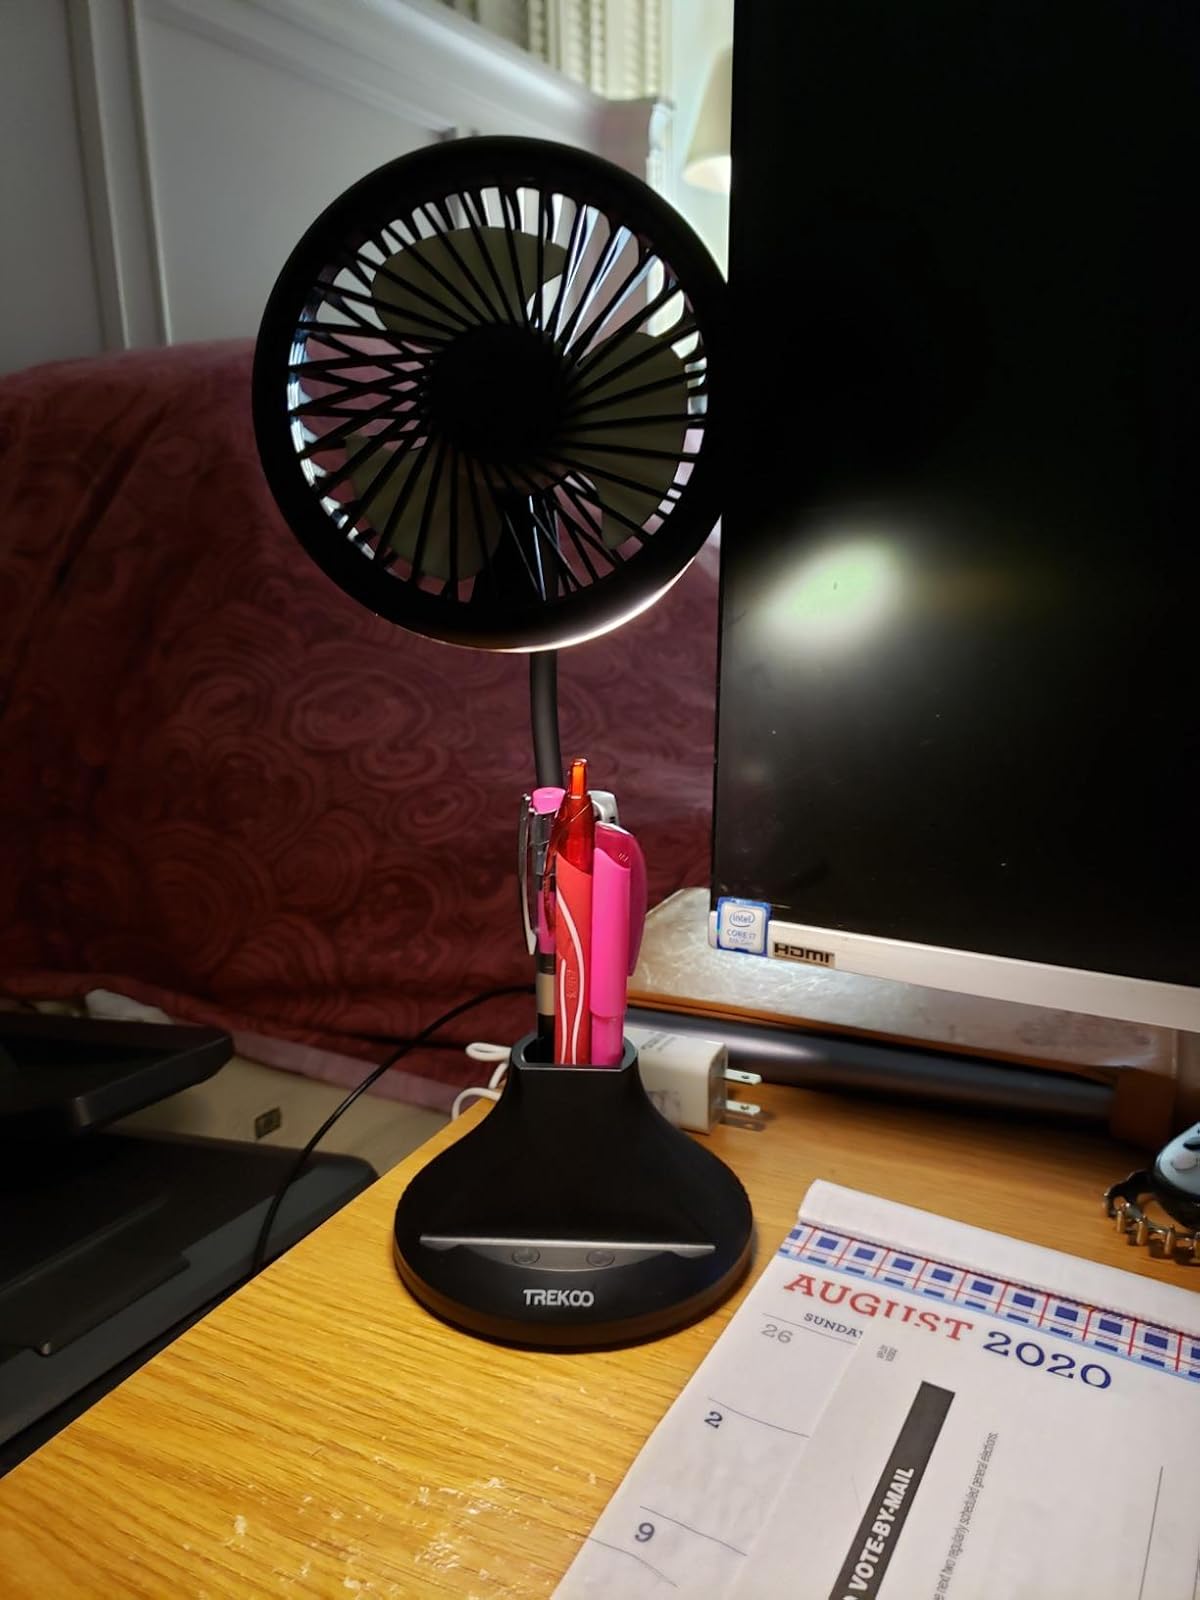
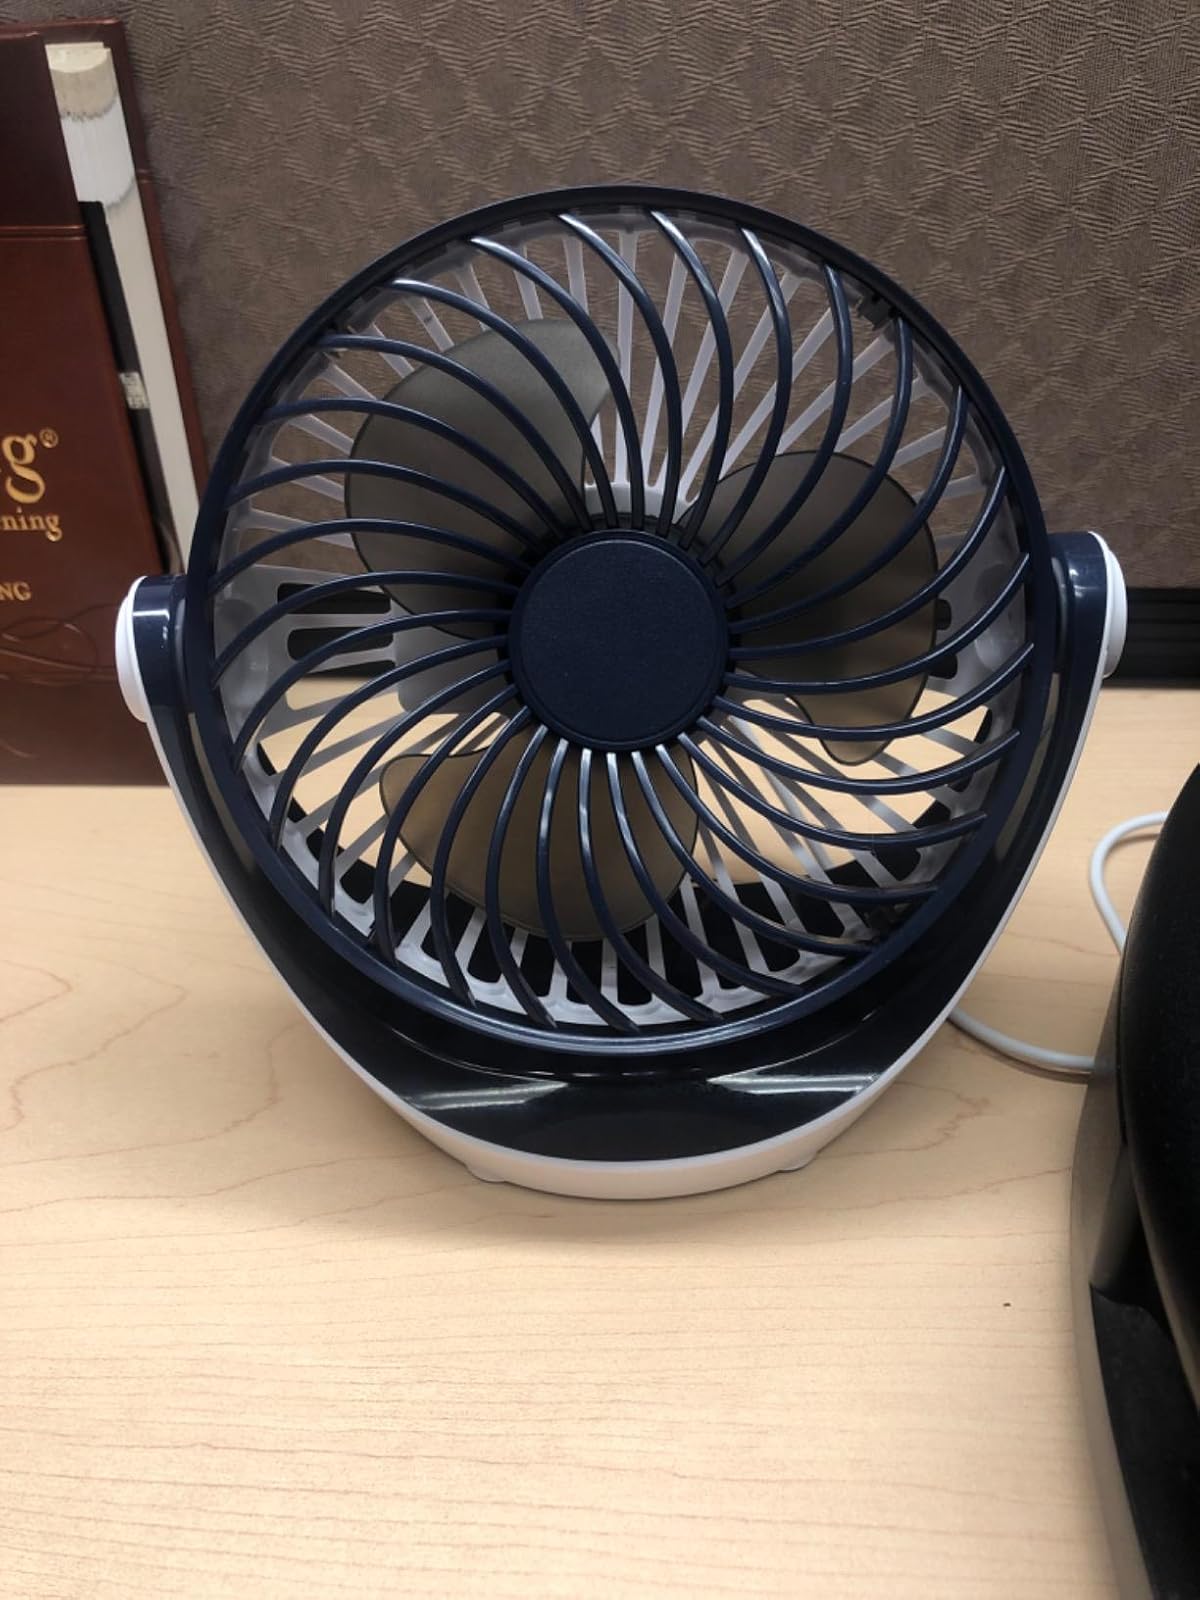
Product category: fan
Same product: no